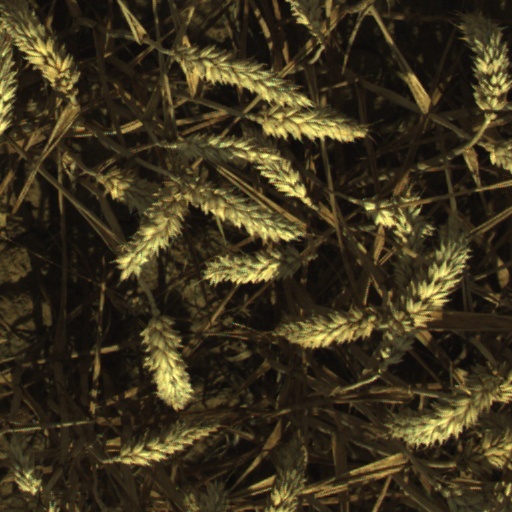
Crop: wheat